Stephen Reynolds (artist)

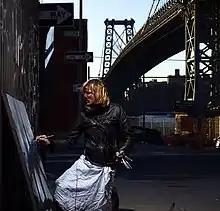
Reynolds paints "En plein air" at the East River, New York

Stephen Sarre Reynolds (born 3 February 1974), is an Australia-born artist, currently residing in Los Angeles.